Suzy Lake

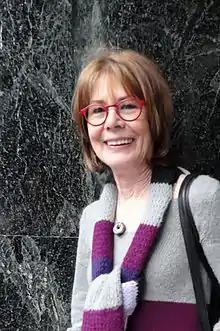
Suzy Lake outside the Galerie Donald Browne, Montreal, before her 2011 exhibition "Reduced Performing"

Suzy Lake (born June 24, 1947) is an American-Canadian artist based in Toronto, Canada, who is known for her work as a photographer, performance artist and video producer. Using a range of media, Lake explores topics including identity, beauty, gender and aging. She is regarded as a pioneering feminist artist and a staunch political activist.